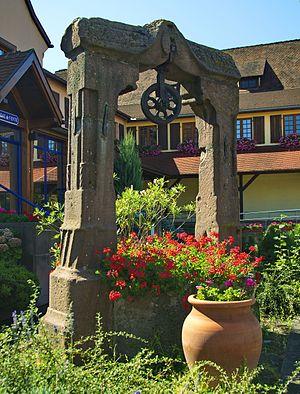
Puits, 3 rue du Général-de-Gaulle (Inscrit, 1932) This building is indexed in the Base Mérimée, a database of architectural heritage maintained by the French Ministry of Culture,
Bennwihr est une commune française située dans le département du Haut-Rhin, en région Grand Est.